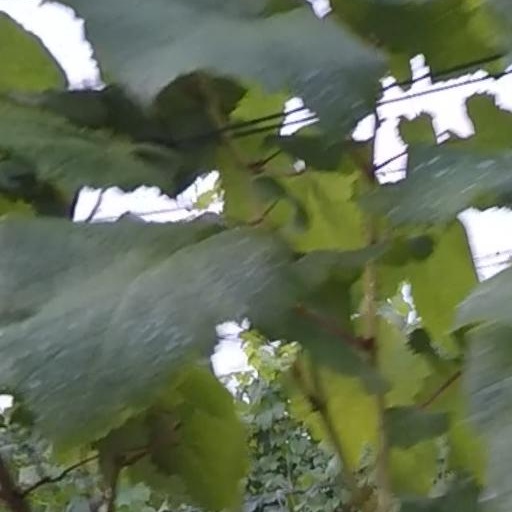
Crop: grape